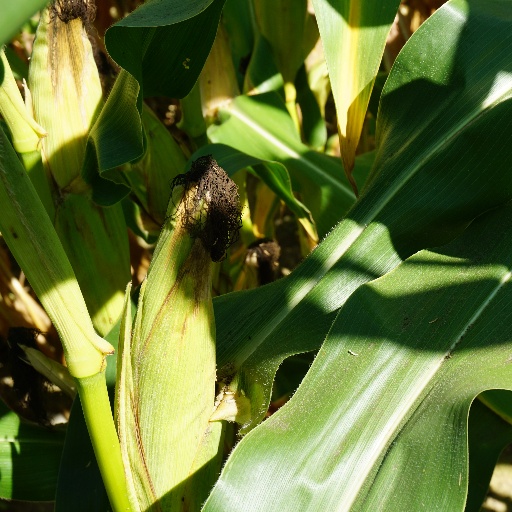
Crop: maize; corn